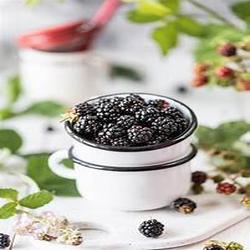
Label: Blackberry